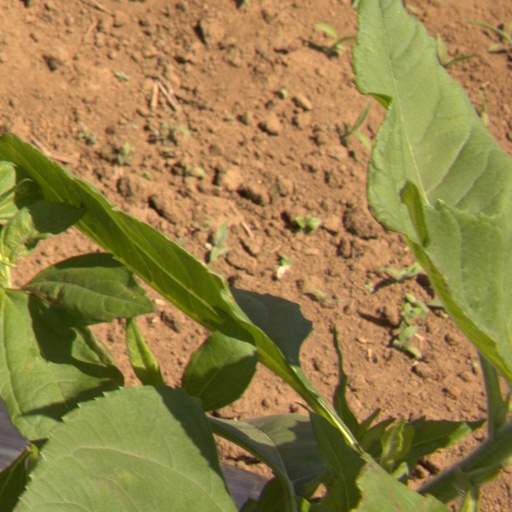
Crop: Jerusalem artichoke